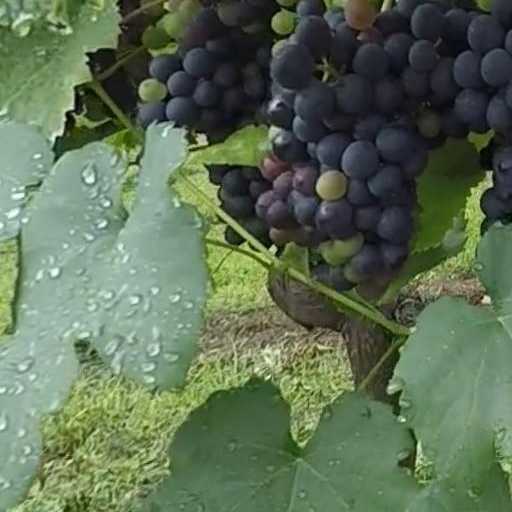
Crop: grape